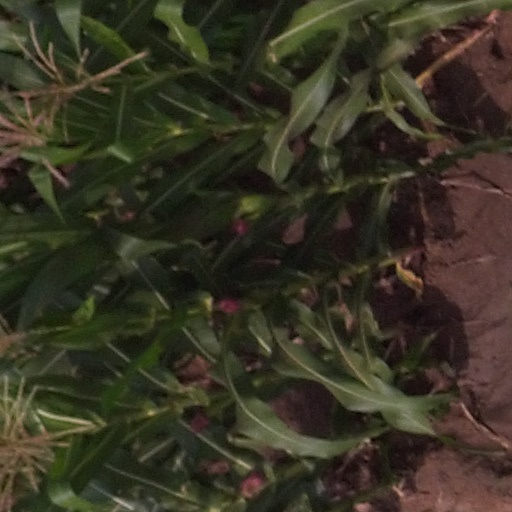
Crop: maize; corn